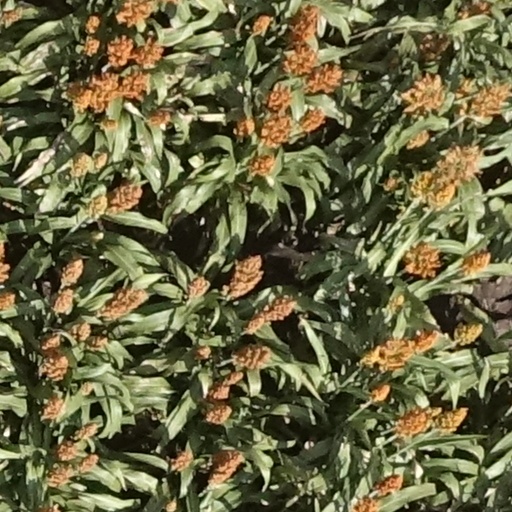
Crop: sorghum